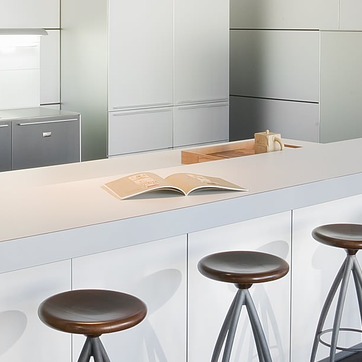
Material: paper